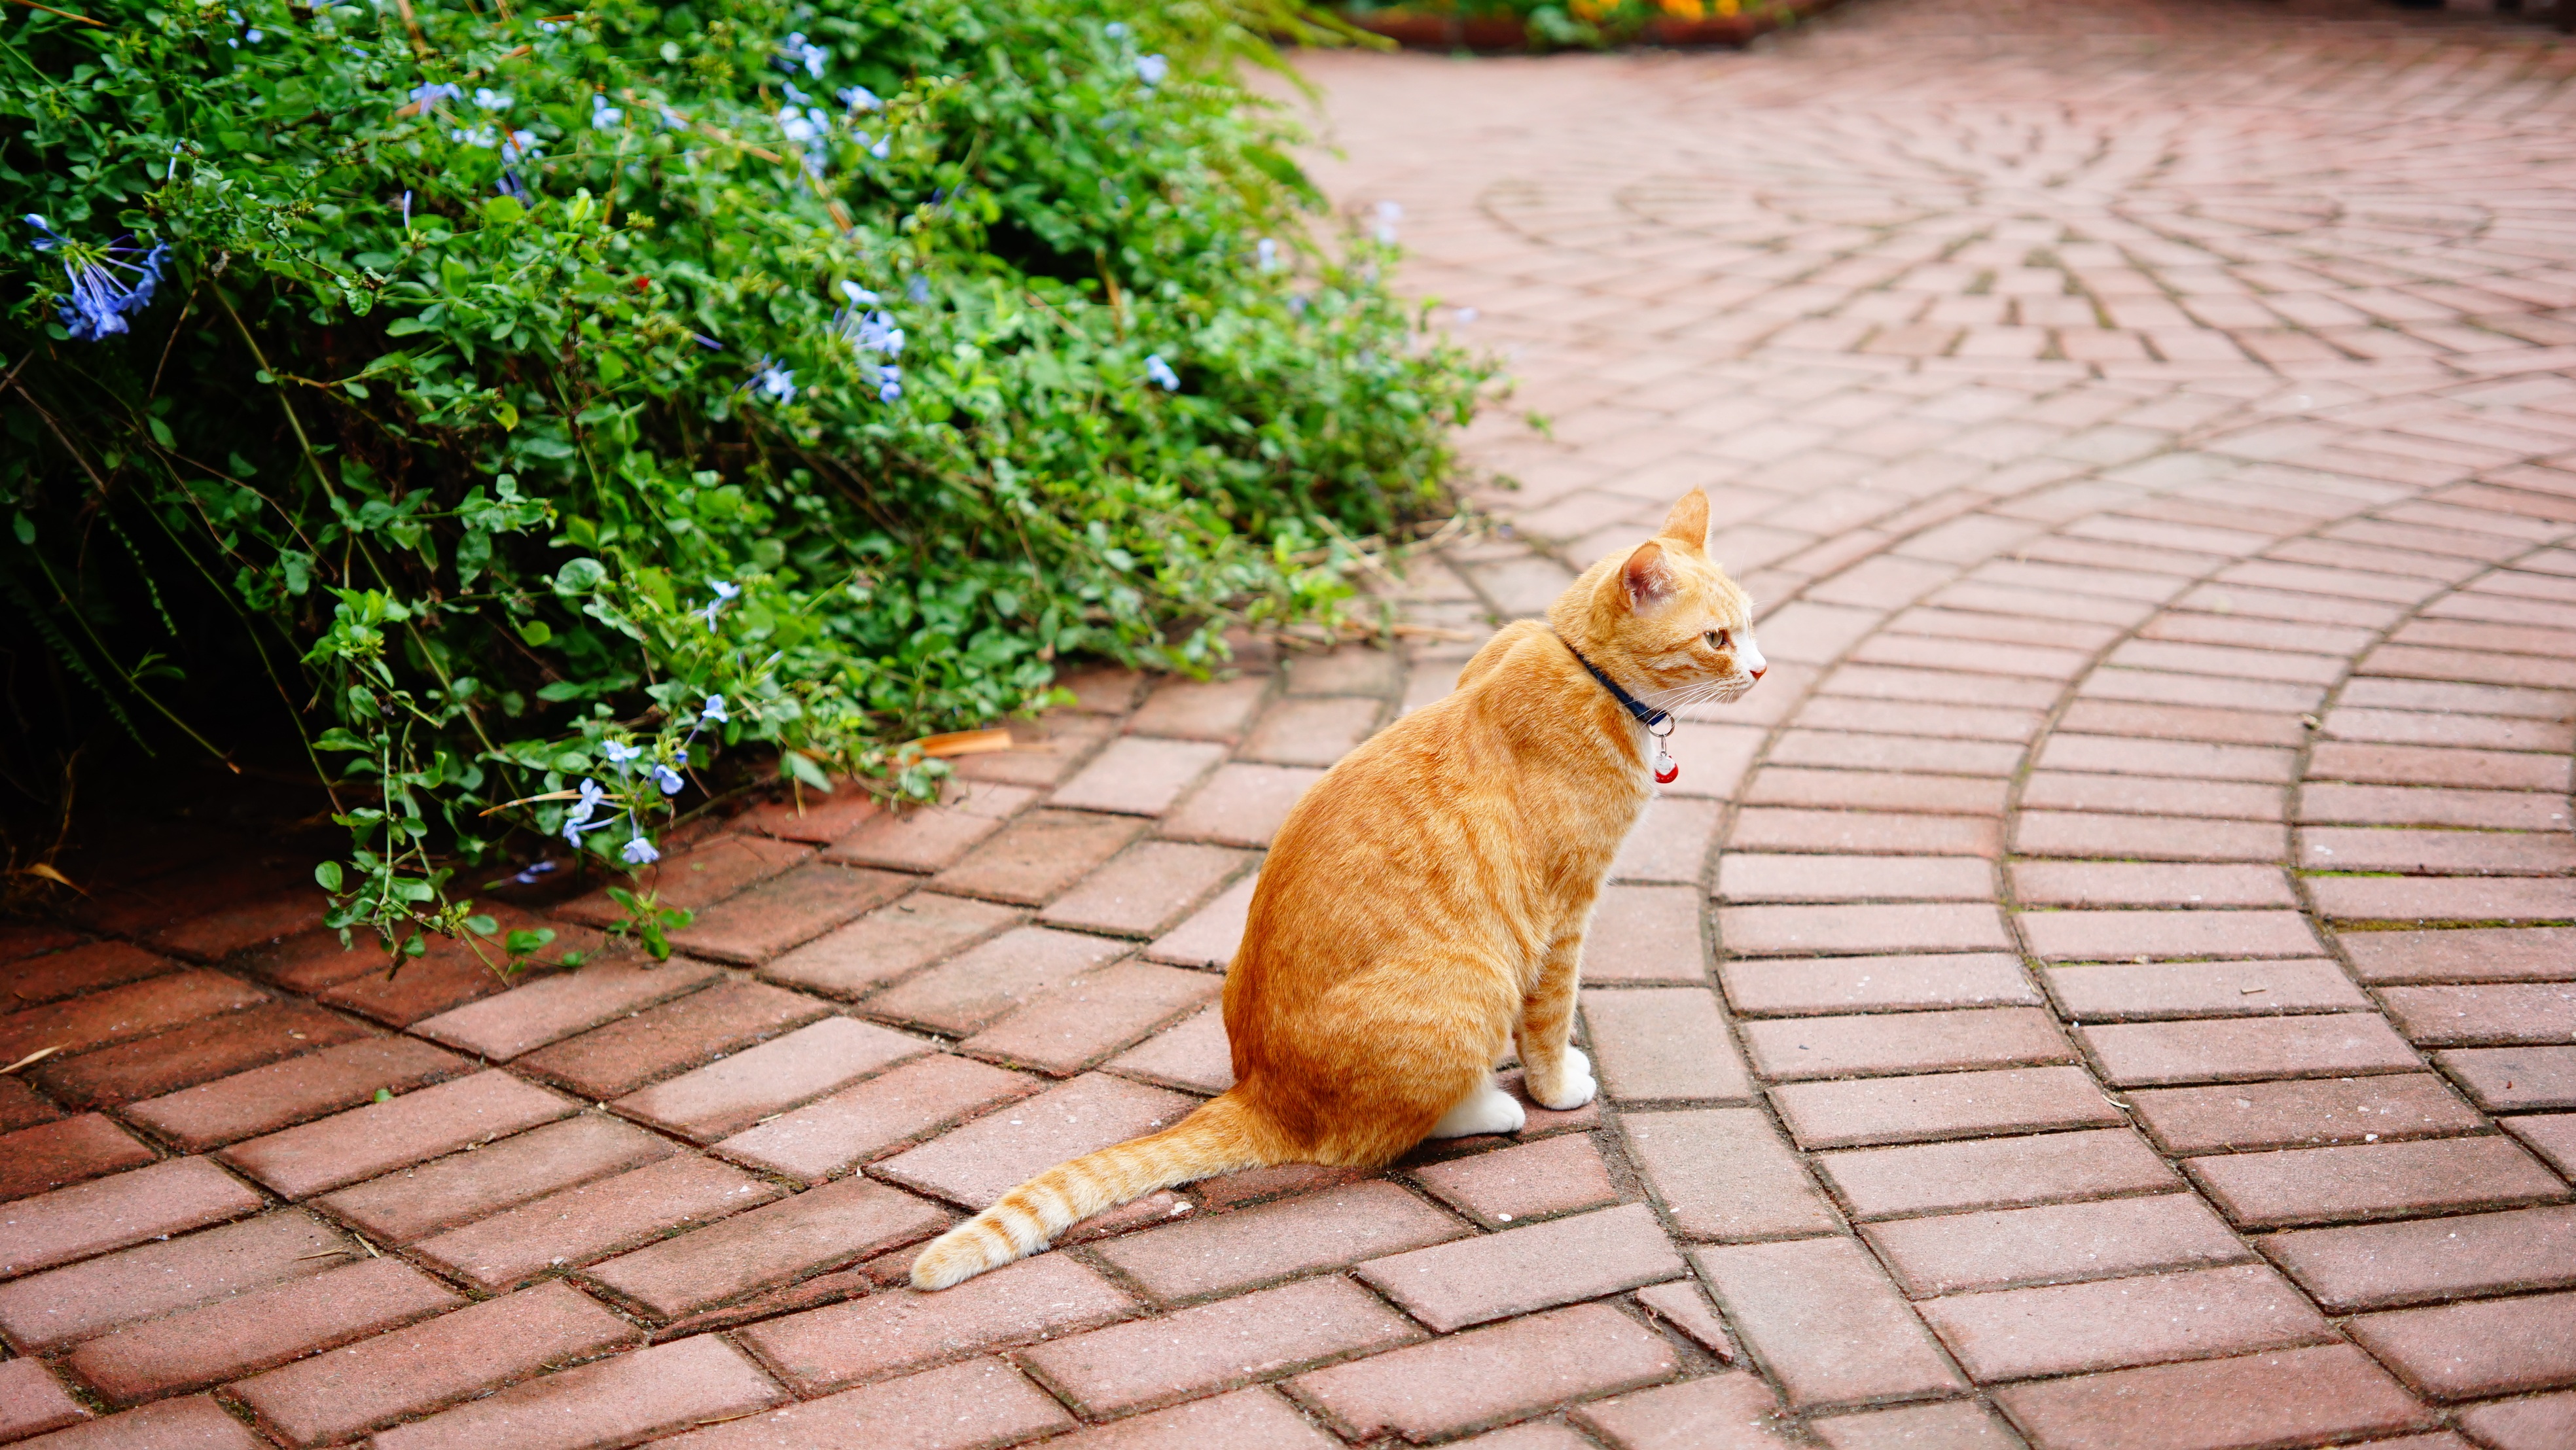
grass, outdoor, lawn, leaf, flower, cat, backyard, mammal, china, yard, flooring, ginger fur, small to medium sized cats